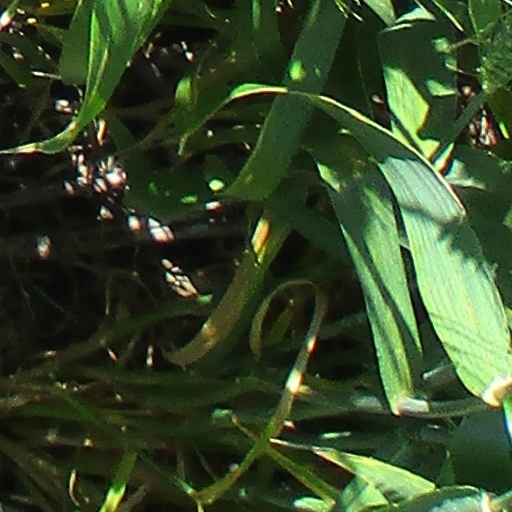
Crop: wheat